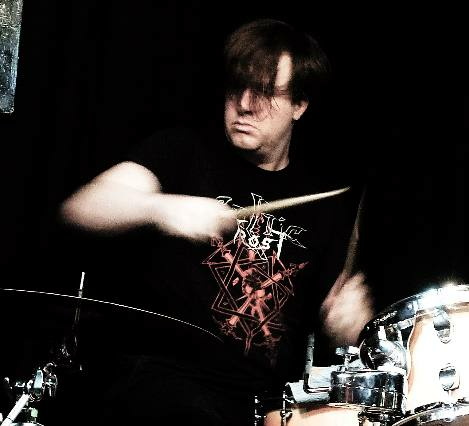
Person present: Yes